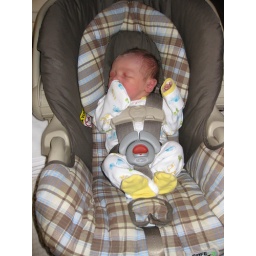
All ready to head home in her car seat.